Newark, New York

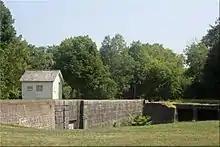
A photo of the former Enlarged Erie Canal Lock #59 (Upper Lockville) in Newark, New York.

Remnants of the former Enlarged Erie Canal Lock 59 (also called the Upper Lockville Lock) are located along North Clinton Street across from the current Lock 28B in Newark, just off N.Y. Route 31. It was a double-chamber lock built in 1841, and had a lift of to the west. The former Enlarged Erie Canal Lock 58 (also called the Middle Lockville Lock) is a few blocks east off Lyons Street, but one of the chambers is being used by a scrap company. Volunteers cleared the other chamber as part of a canal trail project.